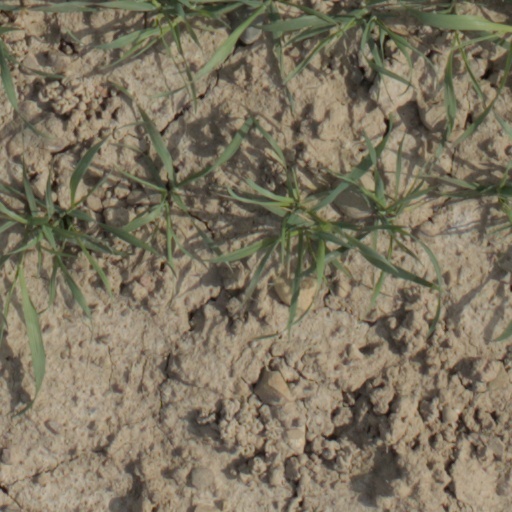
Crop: wheat